Martin Nessley

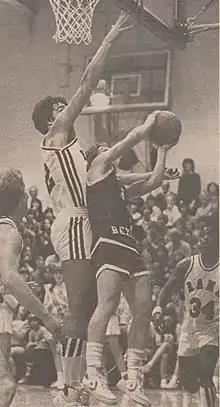
Nessley playing for Whitehall-Yearling High School

Martin Scott Nessley (born February 16, 1965) is a retired American professional basketball player who had a brief career in the NBA during the 1987–88 season. He was a 7'2", 260 lb center.